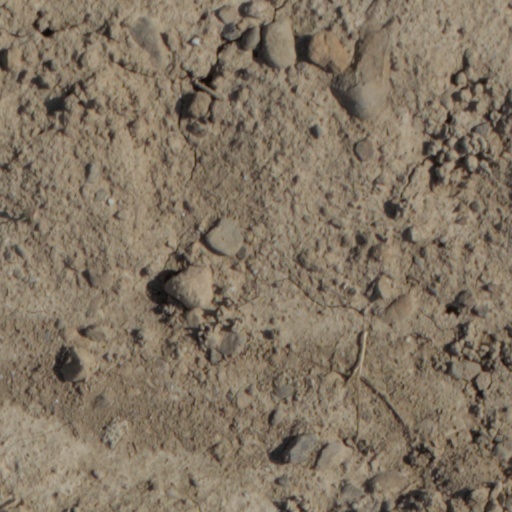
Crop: wheat